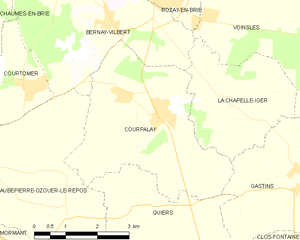
Carte des communes françaises Courpalay